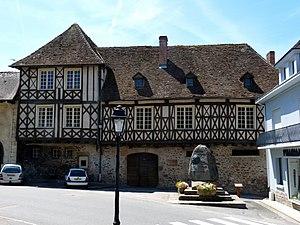
Hôtel des Trois Anges, 22 avenue de la République (Inscrit, 1981) This building is indexed in the Base Mérimée, a database of architectural heritage maintained by the French Ministry of Culture,
Pierre-Buffière, Pèirabufièira en occitan est une commune française située dans le département de la Haute-Vienne en région Nouvelle-Aquitaine.
Cet article recense les monuments historiques de la Haute-Vienne, en France.
Il existe, en France, un certain nombre d'hôtels, de restaurants et d'hôtel-restaurants, profitant d'anciens relais de poste. Ils sont les témoins de cet ancien système.